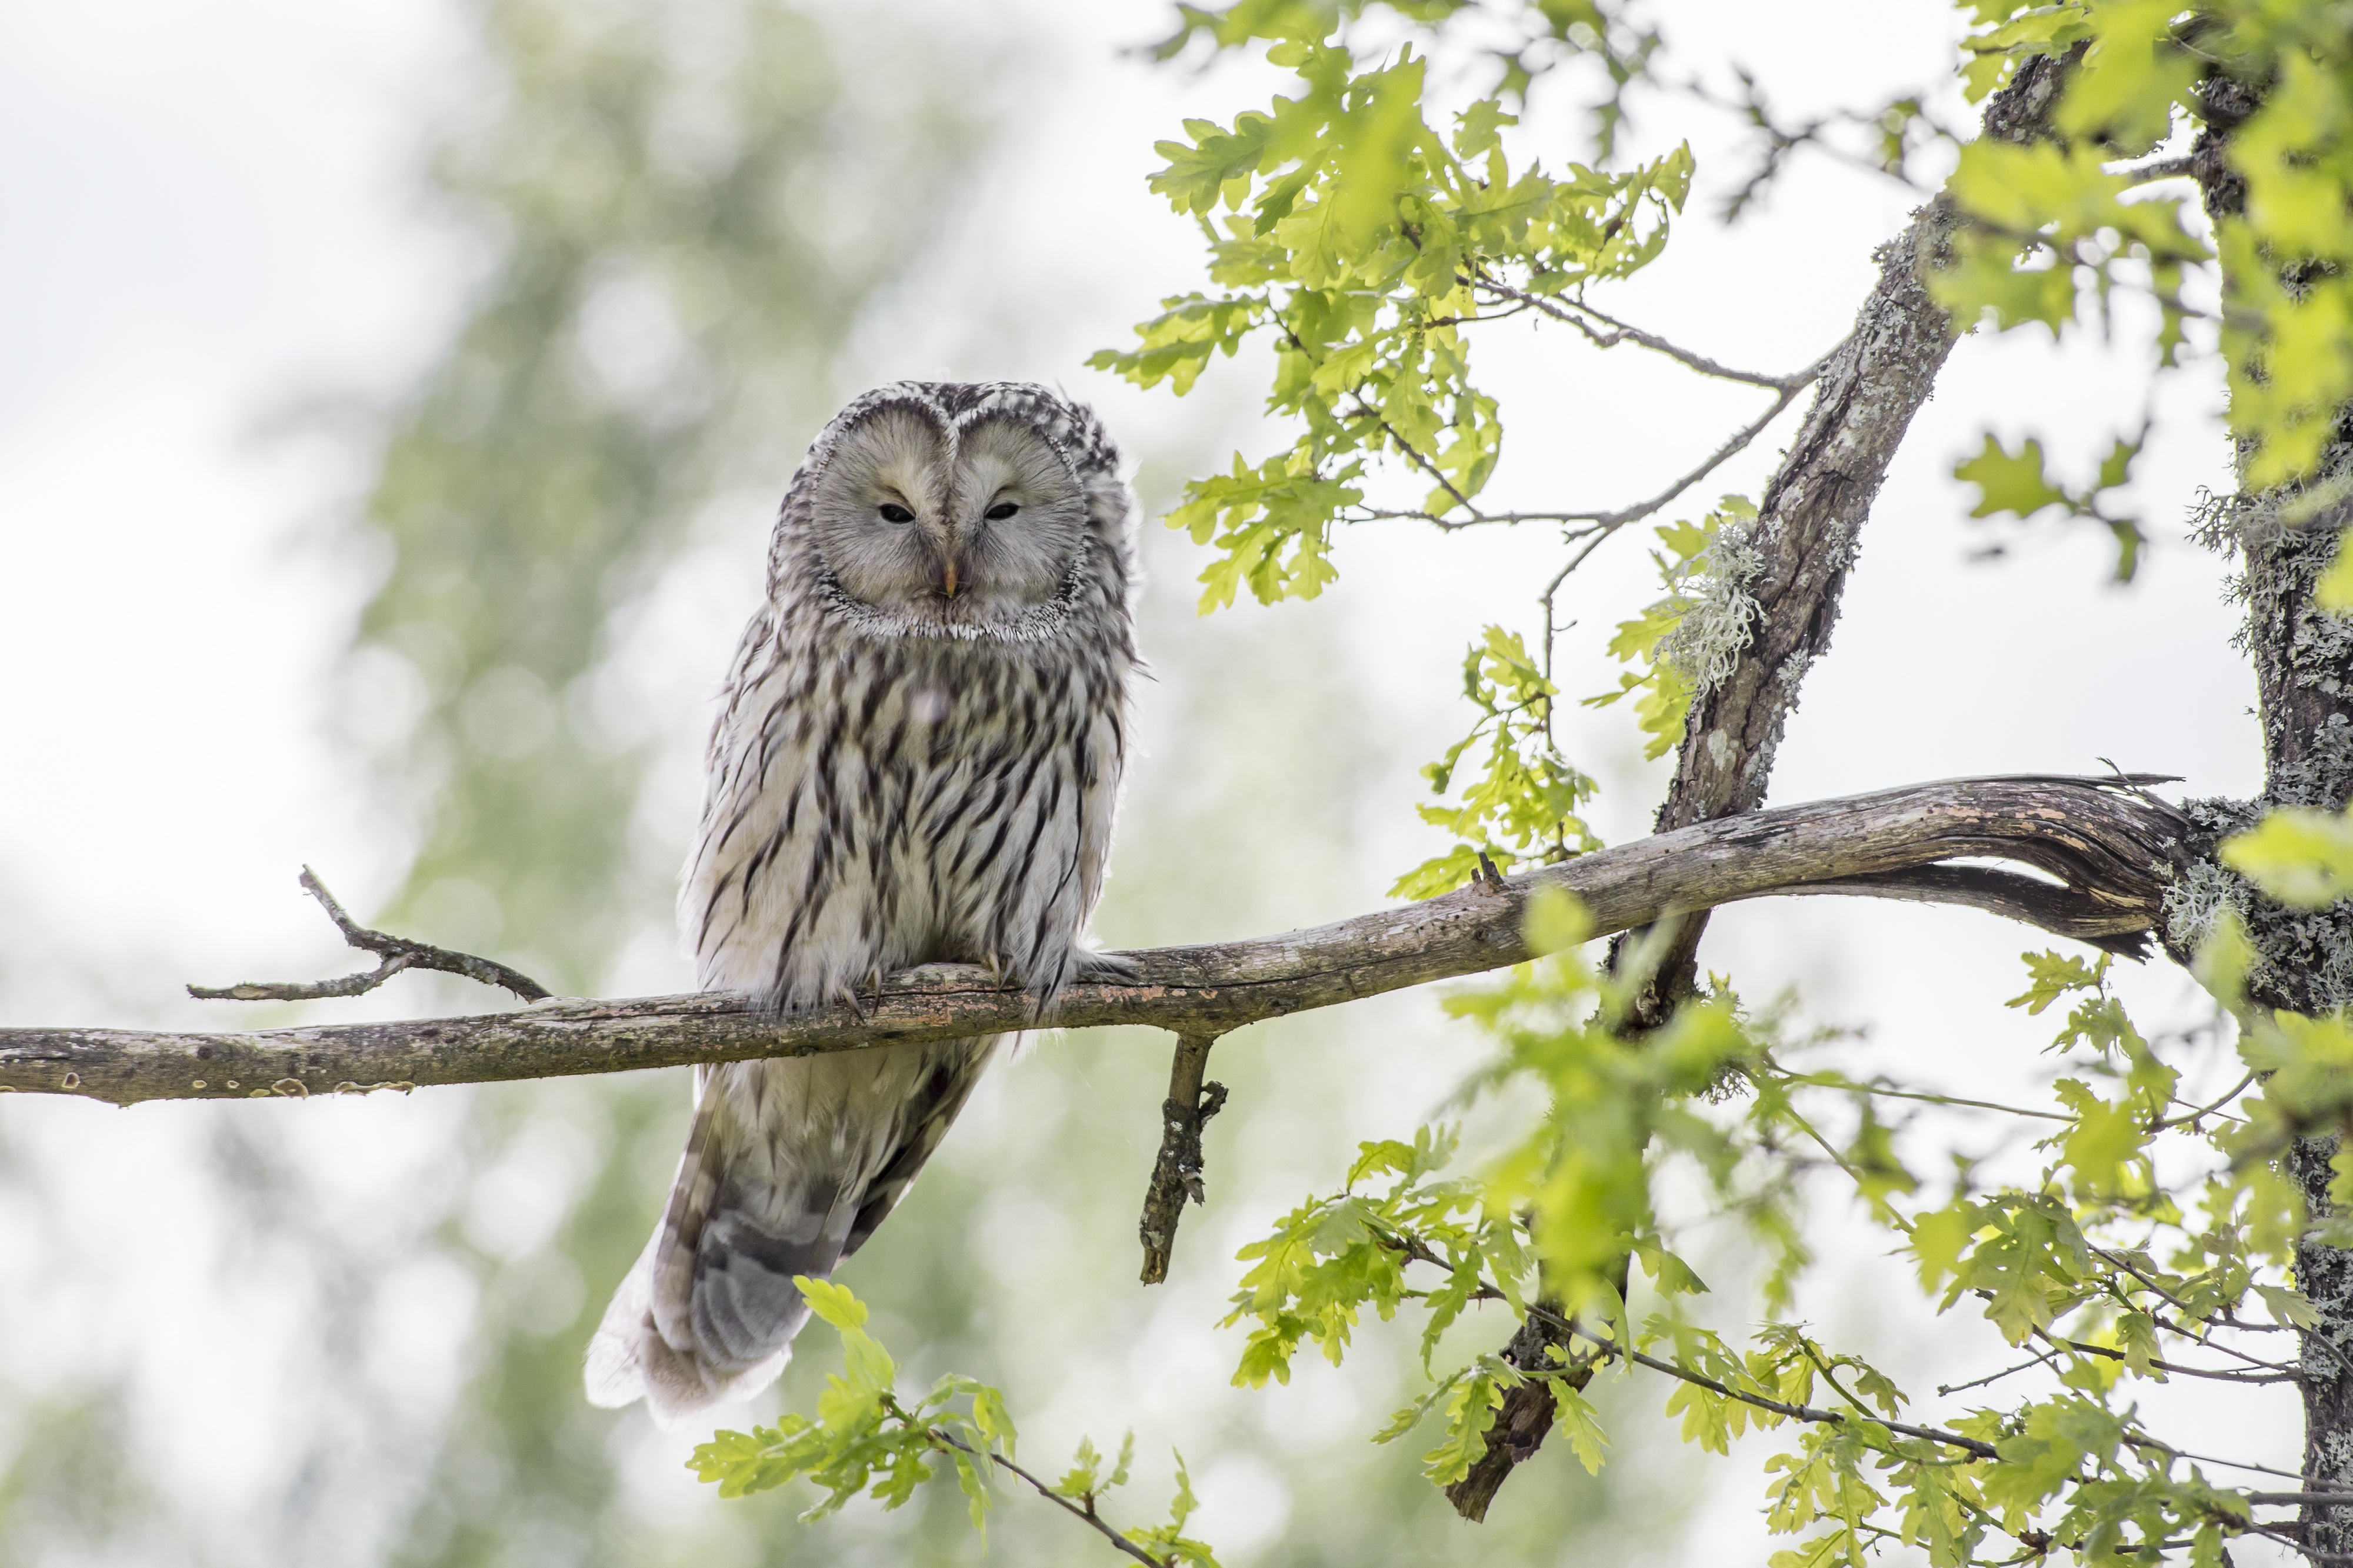
owl, bird, nature, tree, vertebrate, bird of prey, great grey owl, branch, beak, wildlife, adaptation, plant, twig, falconiformes, Western Screech owl